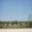
Label: plain